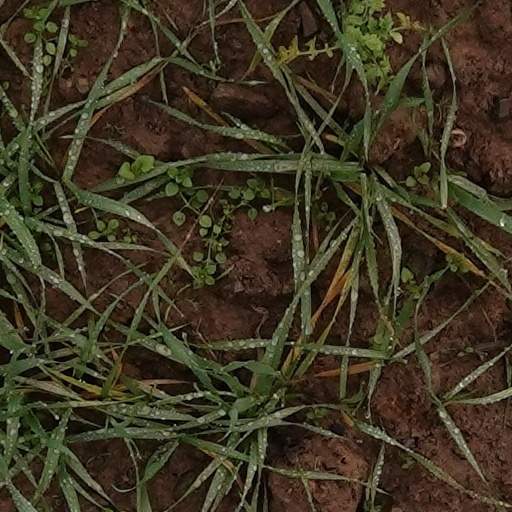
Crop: wheat